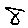
Label: 8